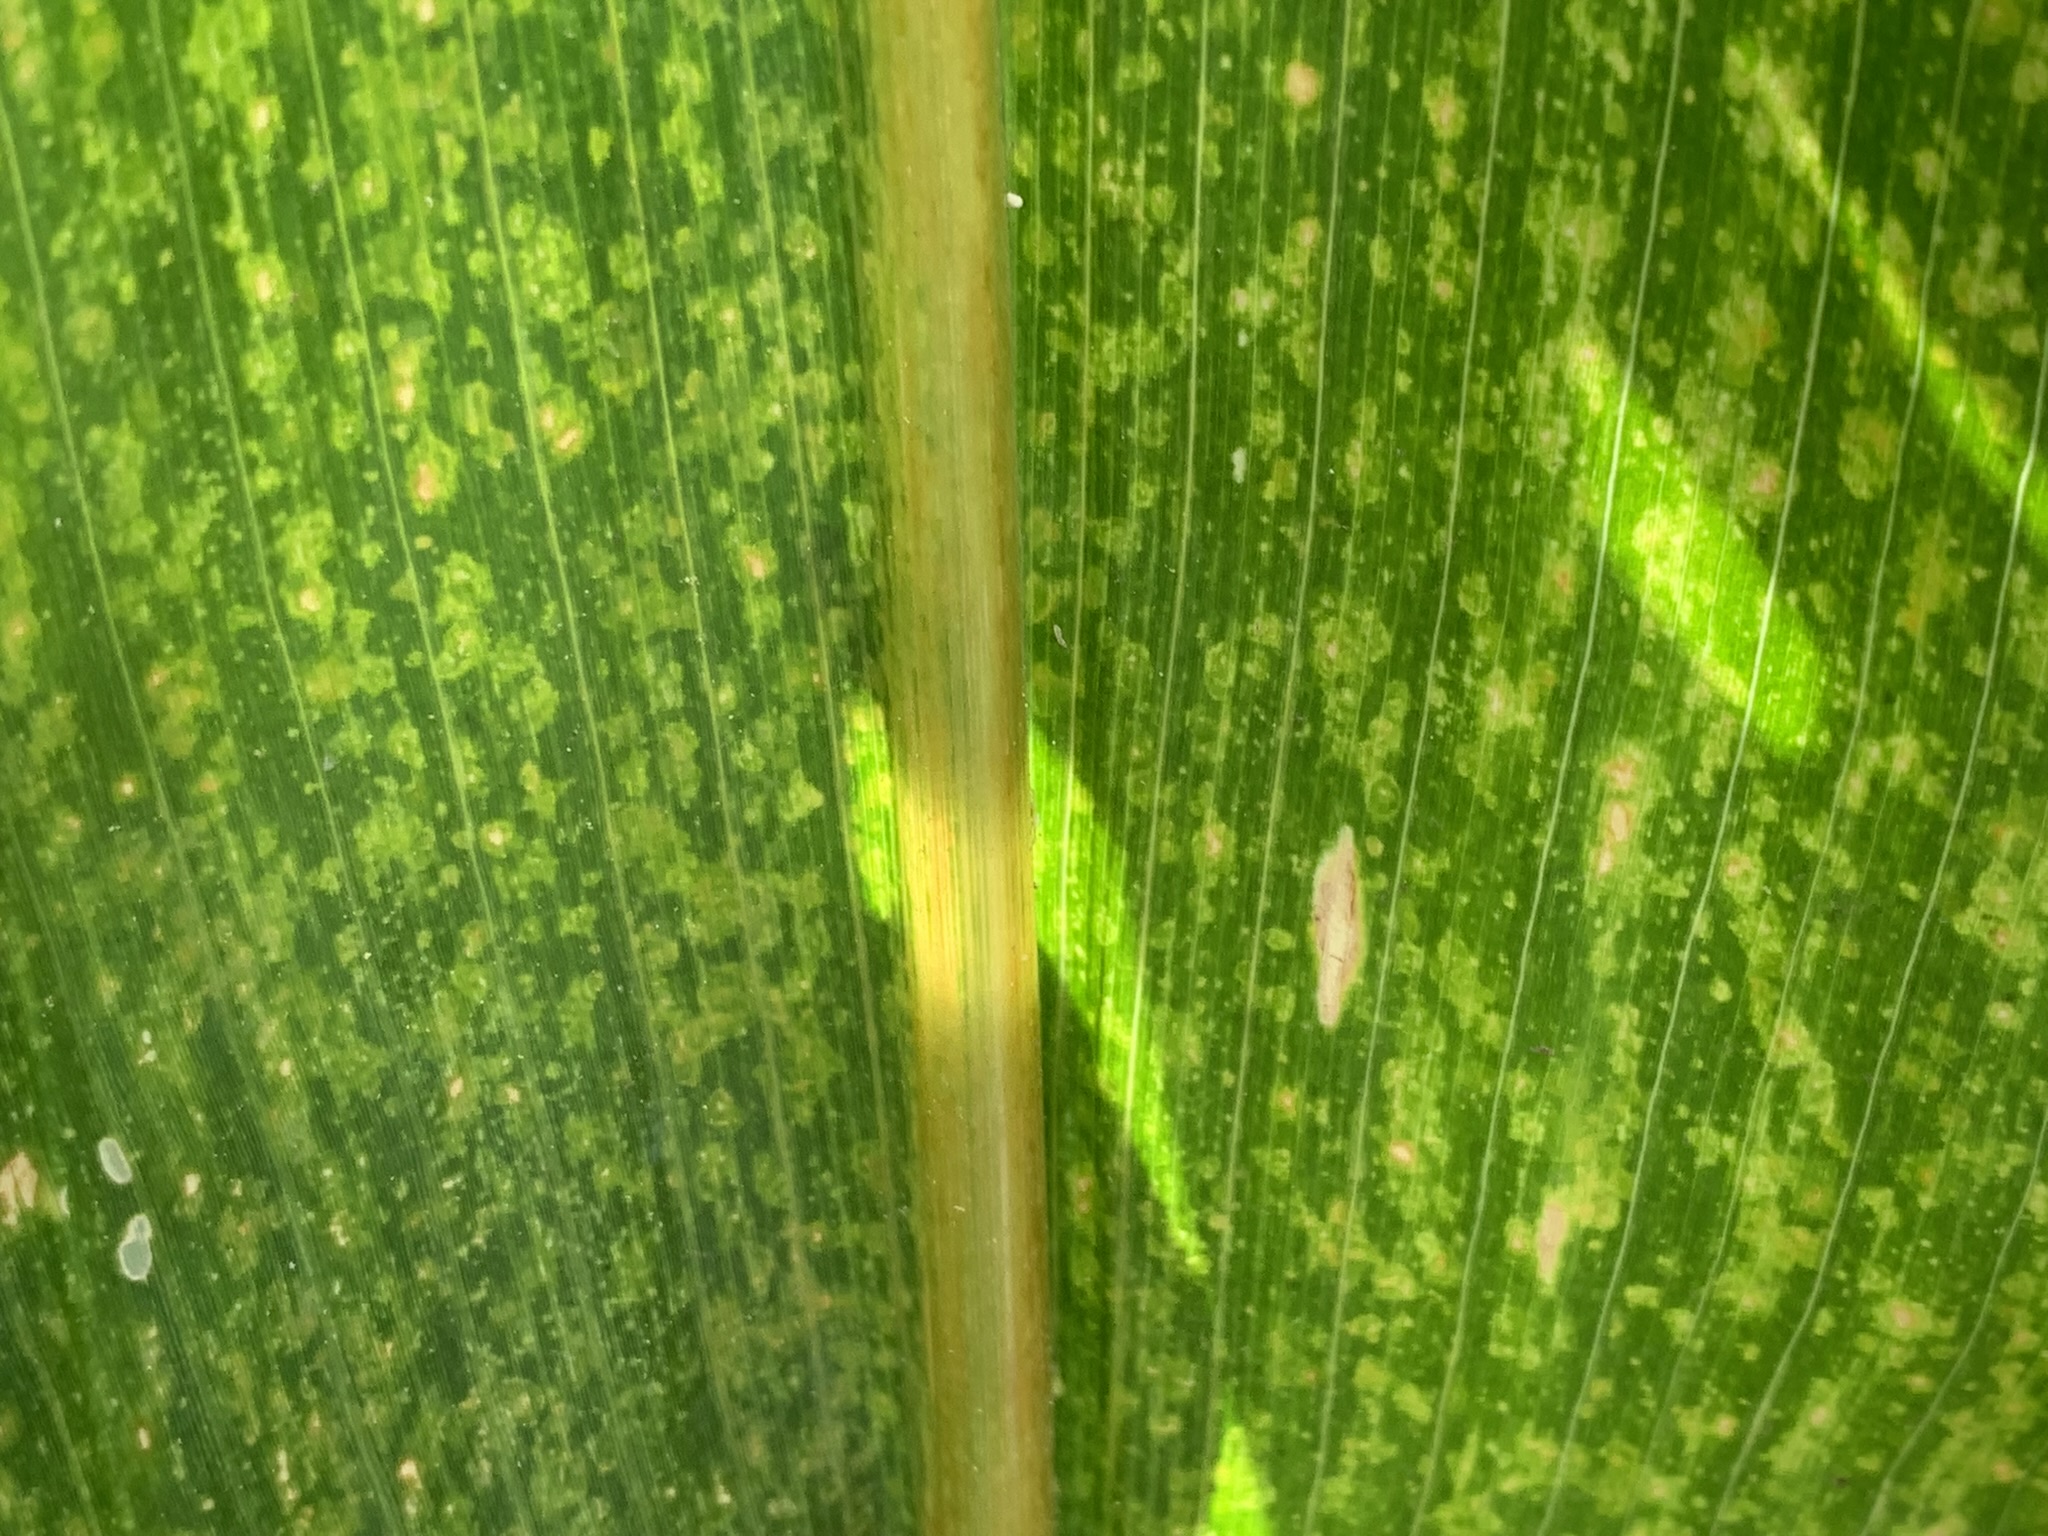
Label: MLN